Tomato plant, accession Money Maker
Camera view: horizontal (90 deg, fisheye); turntable rotation: 90 degrees
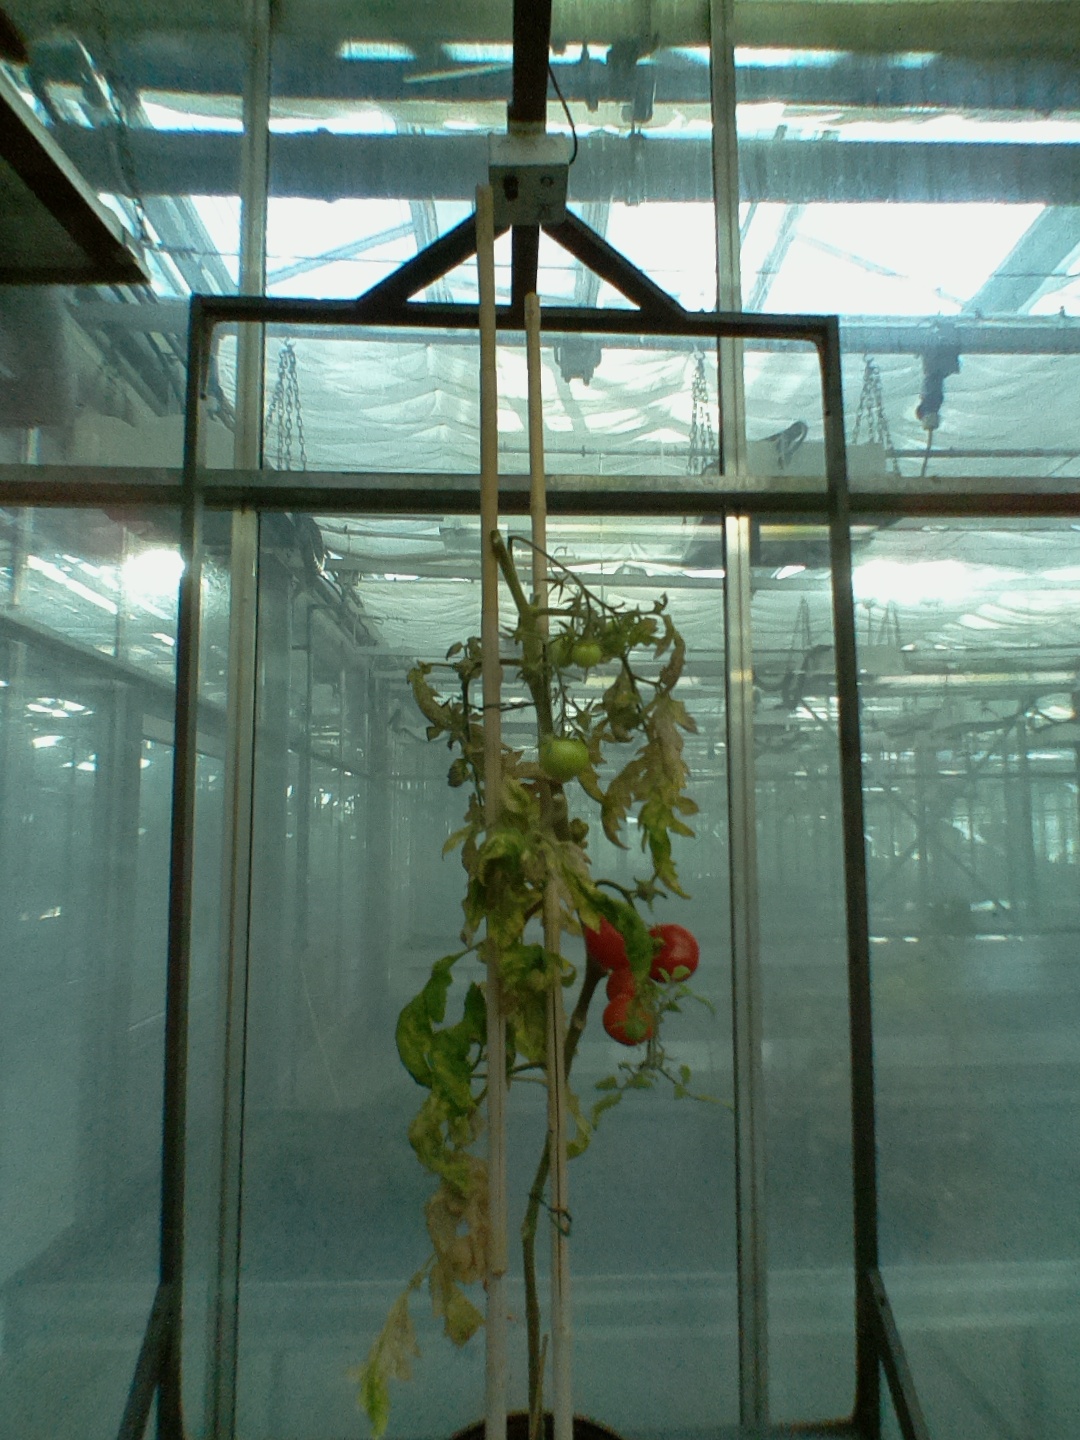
BBCH growth stage 84: 40%-50% of fruits show typical fully ripe color